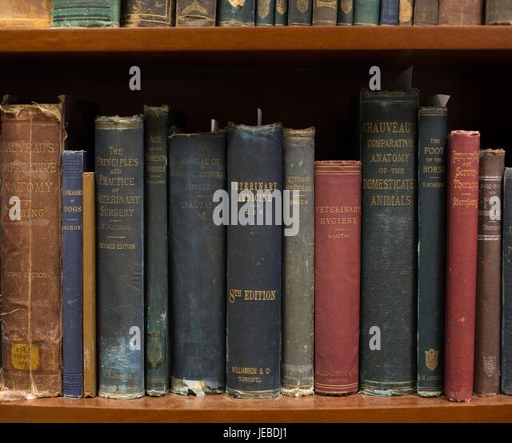
old veterinary textbooks on a shelf